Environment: real
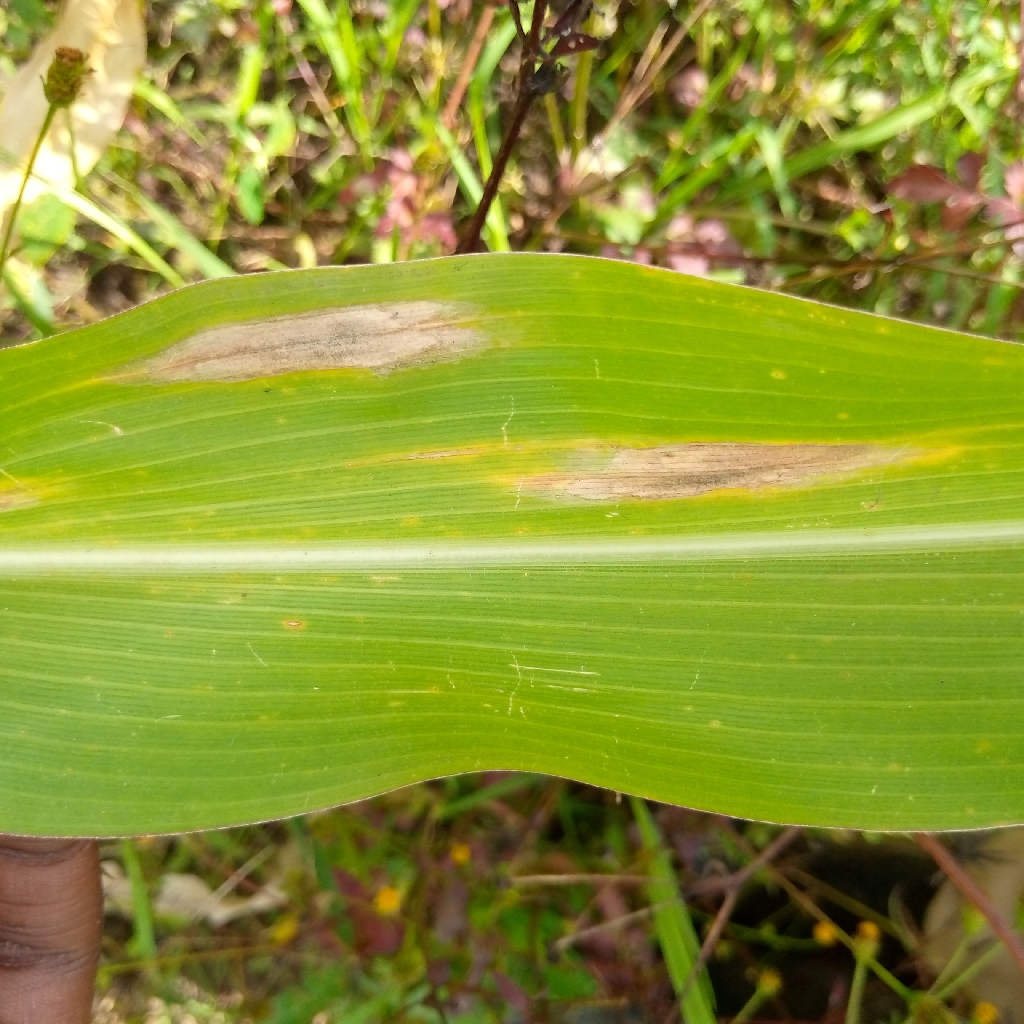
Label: northern_corn_leaf_blight